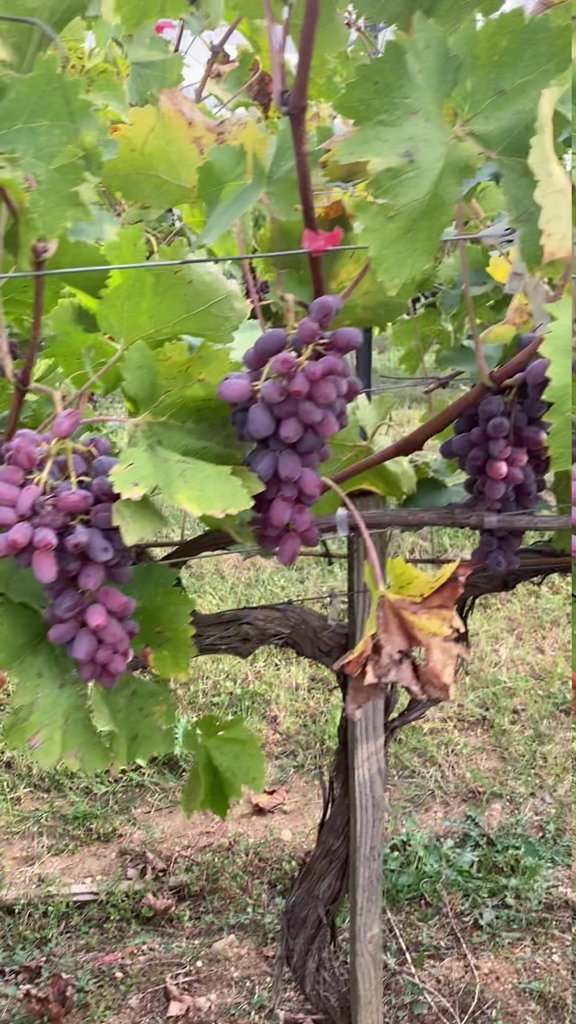
Berries visible: 99
Grape clusters: 3